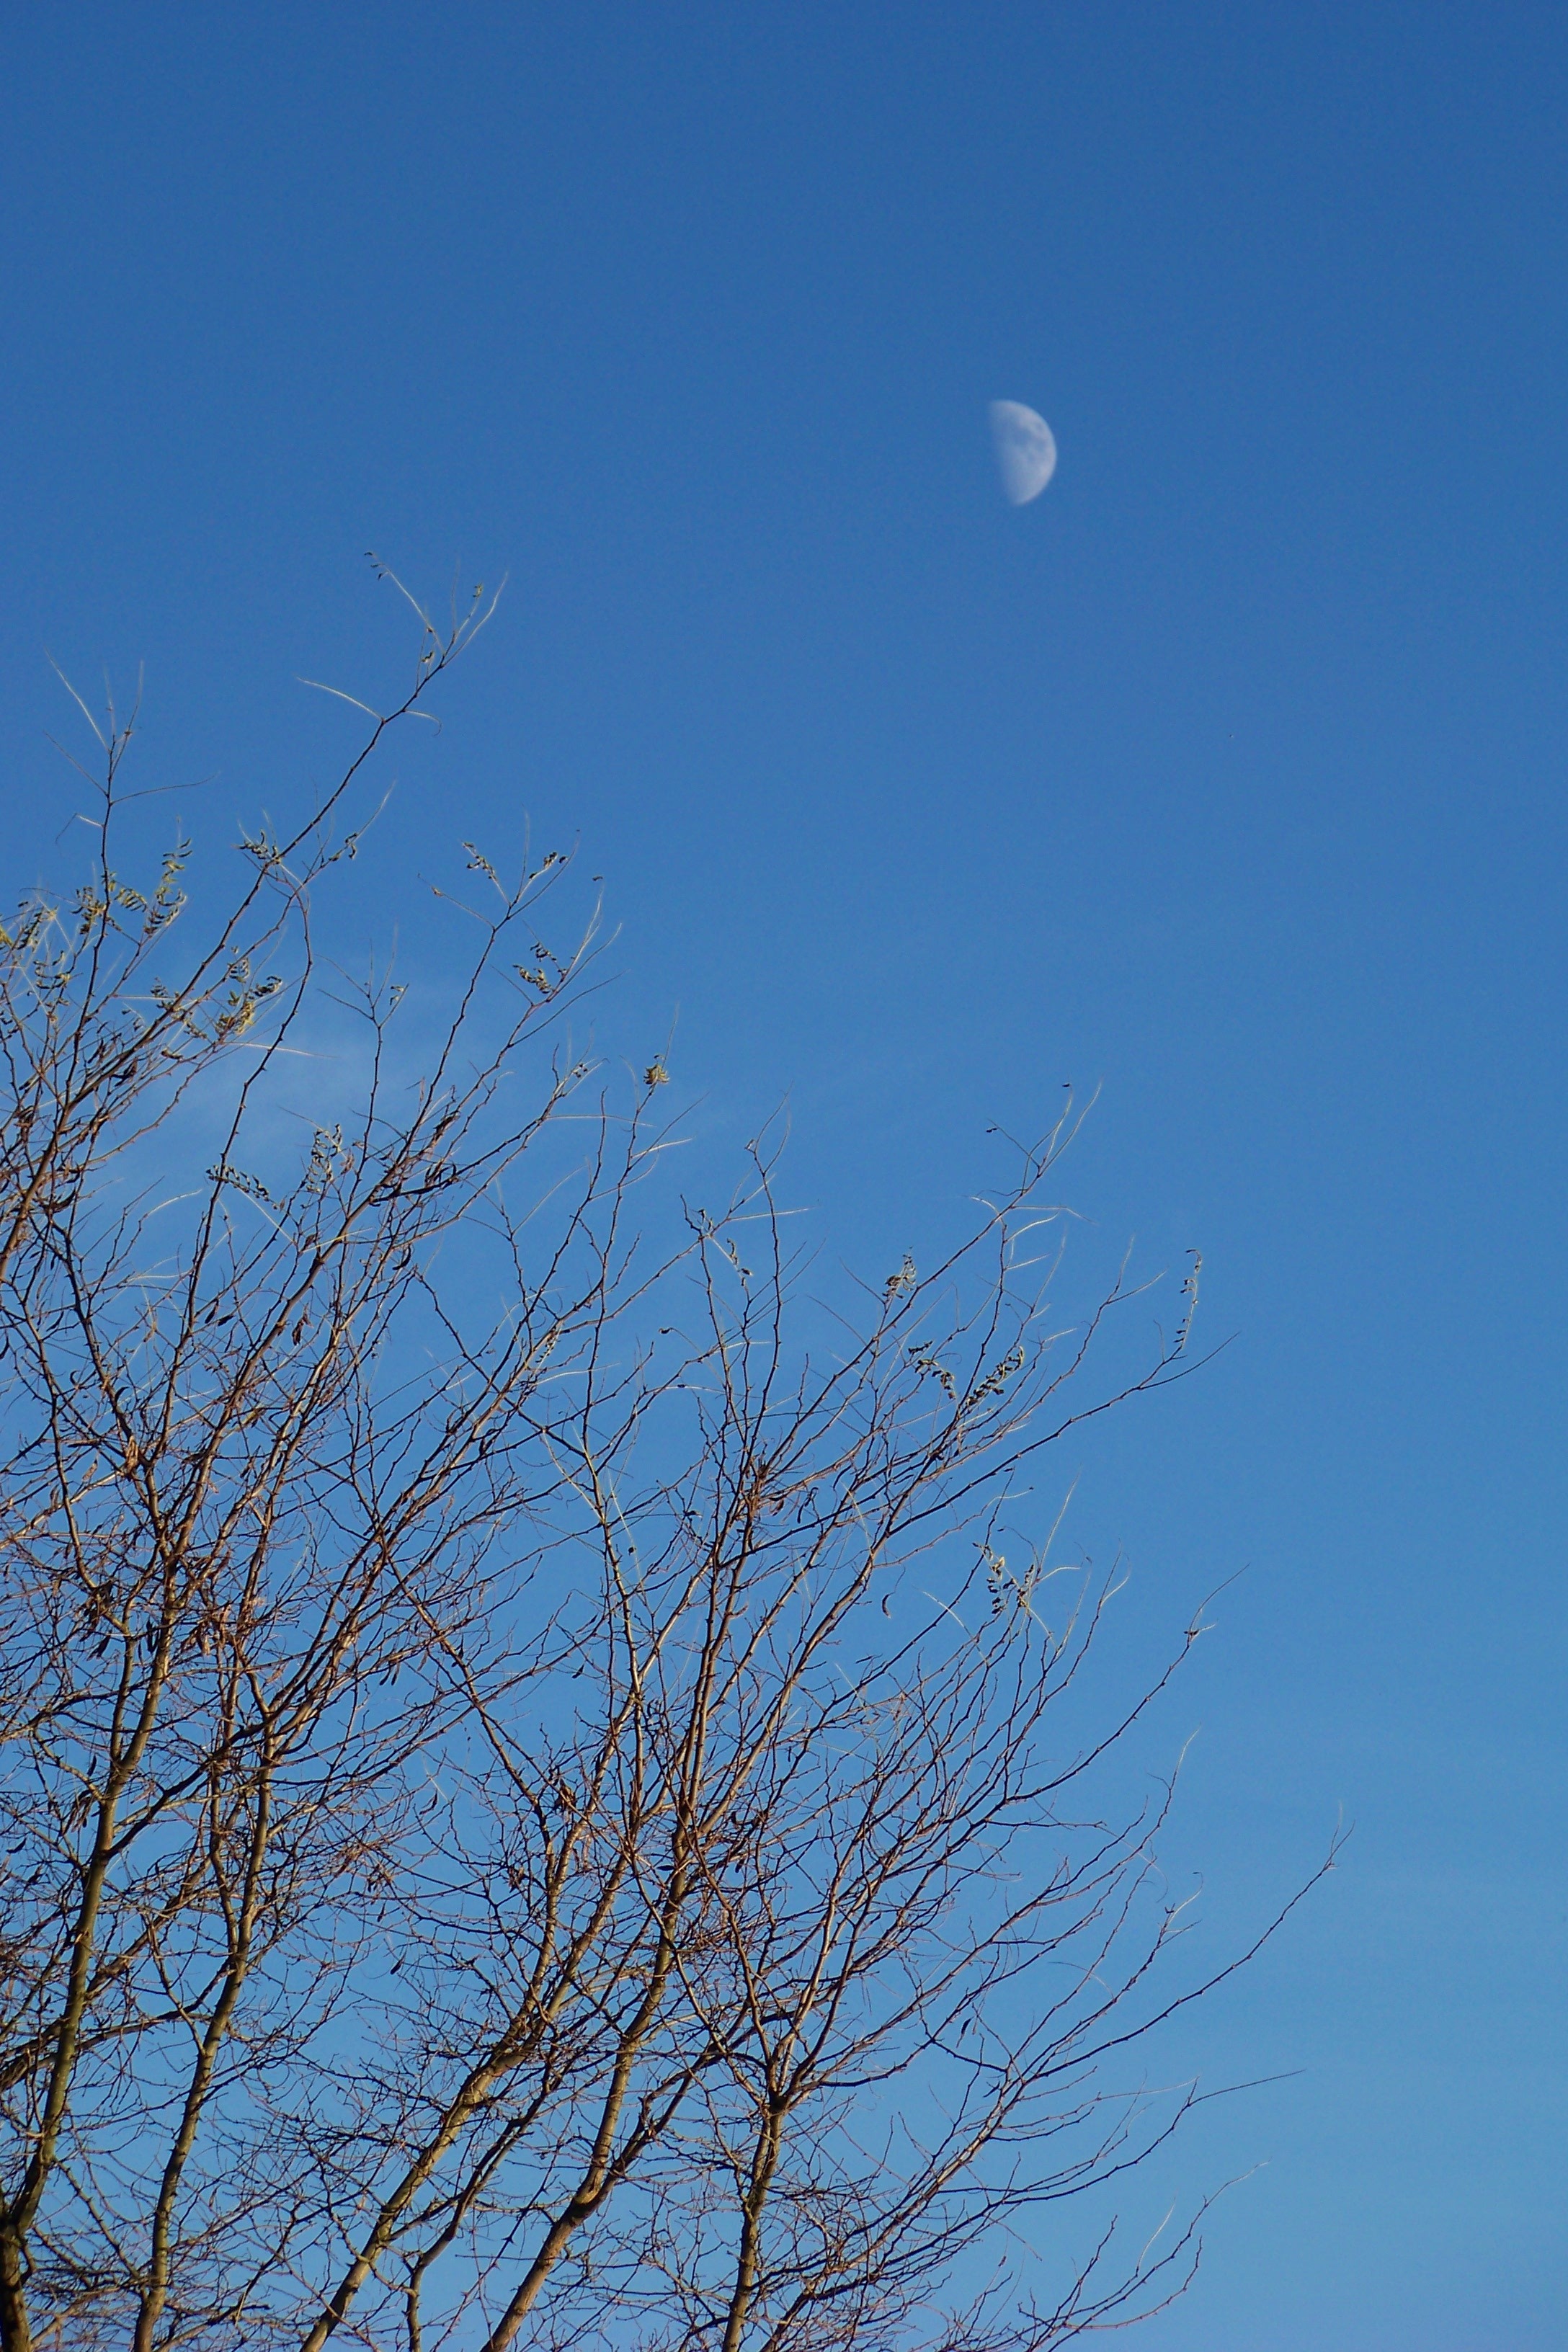
tree, branch, cloud, sky, sunlight, daytime, clear, blue, moon, half moon, atmosphere of earth